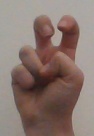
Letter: toot